2019 STP 500

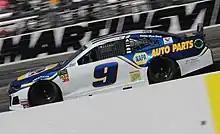
Chase Elliott was the fastest in the final practice.

Clint Bowyer was the fastest in the first practice session with a time of 19.387 seconds and a speed of .